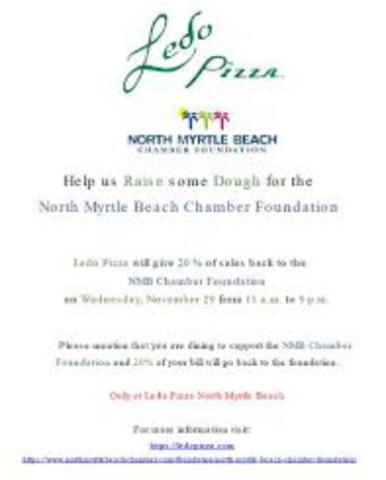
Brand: ledo pizza
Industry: Food